Brooch

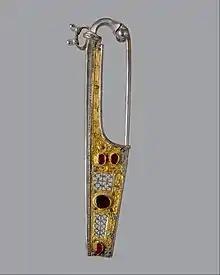
"Wing Brooch", 2nd century AD, Metropolitan Museum of Art

A brooch is a decorative jewellery item designed to be attached to garments, often to fasten them together. It is usually made of metal, often silver or gold or some other material. Brooches are frequently decorated with enamel or with gemstones and may be solely for ornament or serve a practical function as a clothes fastener. The earliest known brooches are from the Bronze Age. As fashions in brooches changed rather quickly, they are important chronological indicators. In archaeology, ancient European brooches are usually referred to by the Latin term fibula. One example is the Tara Brooch.